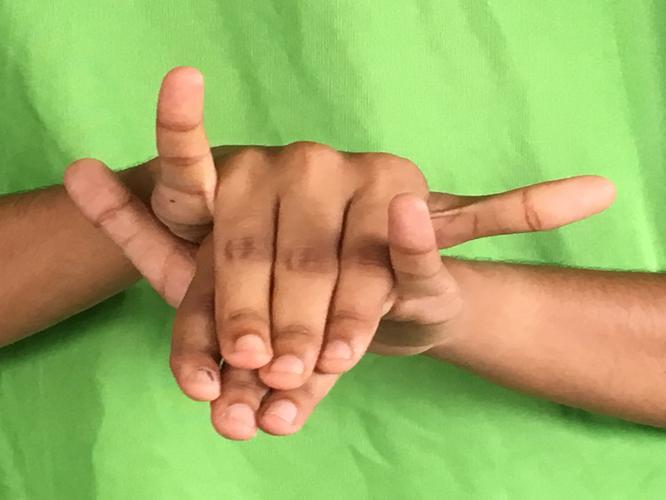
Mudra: Varaha
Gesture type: double_hand